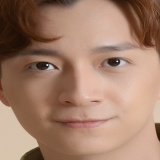
ca sĩ Ngô Kiến Huy